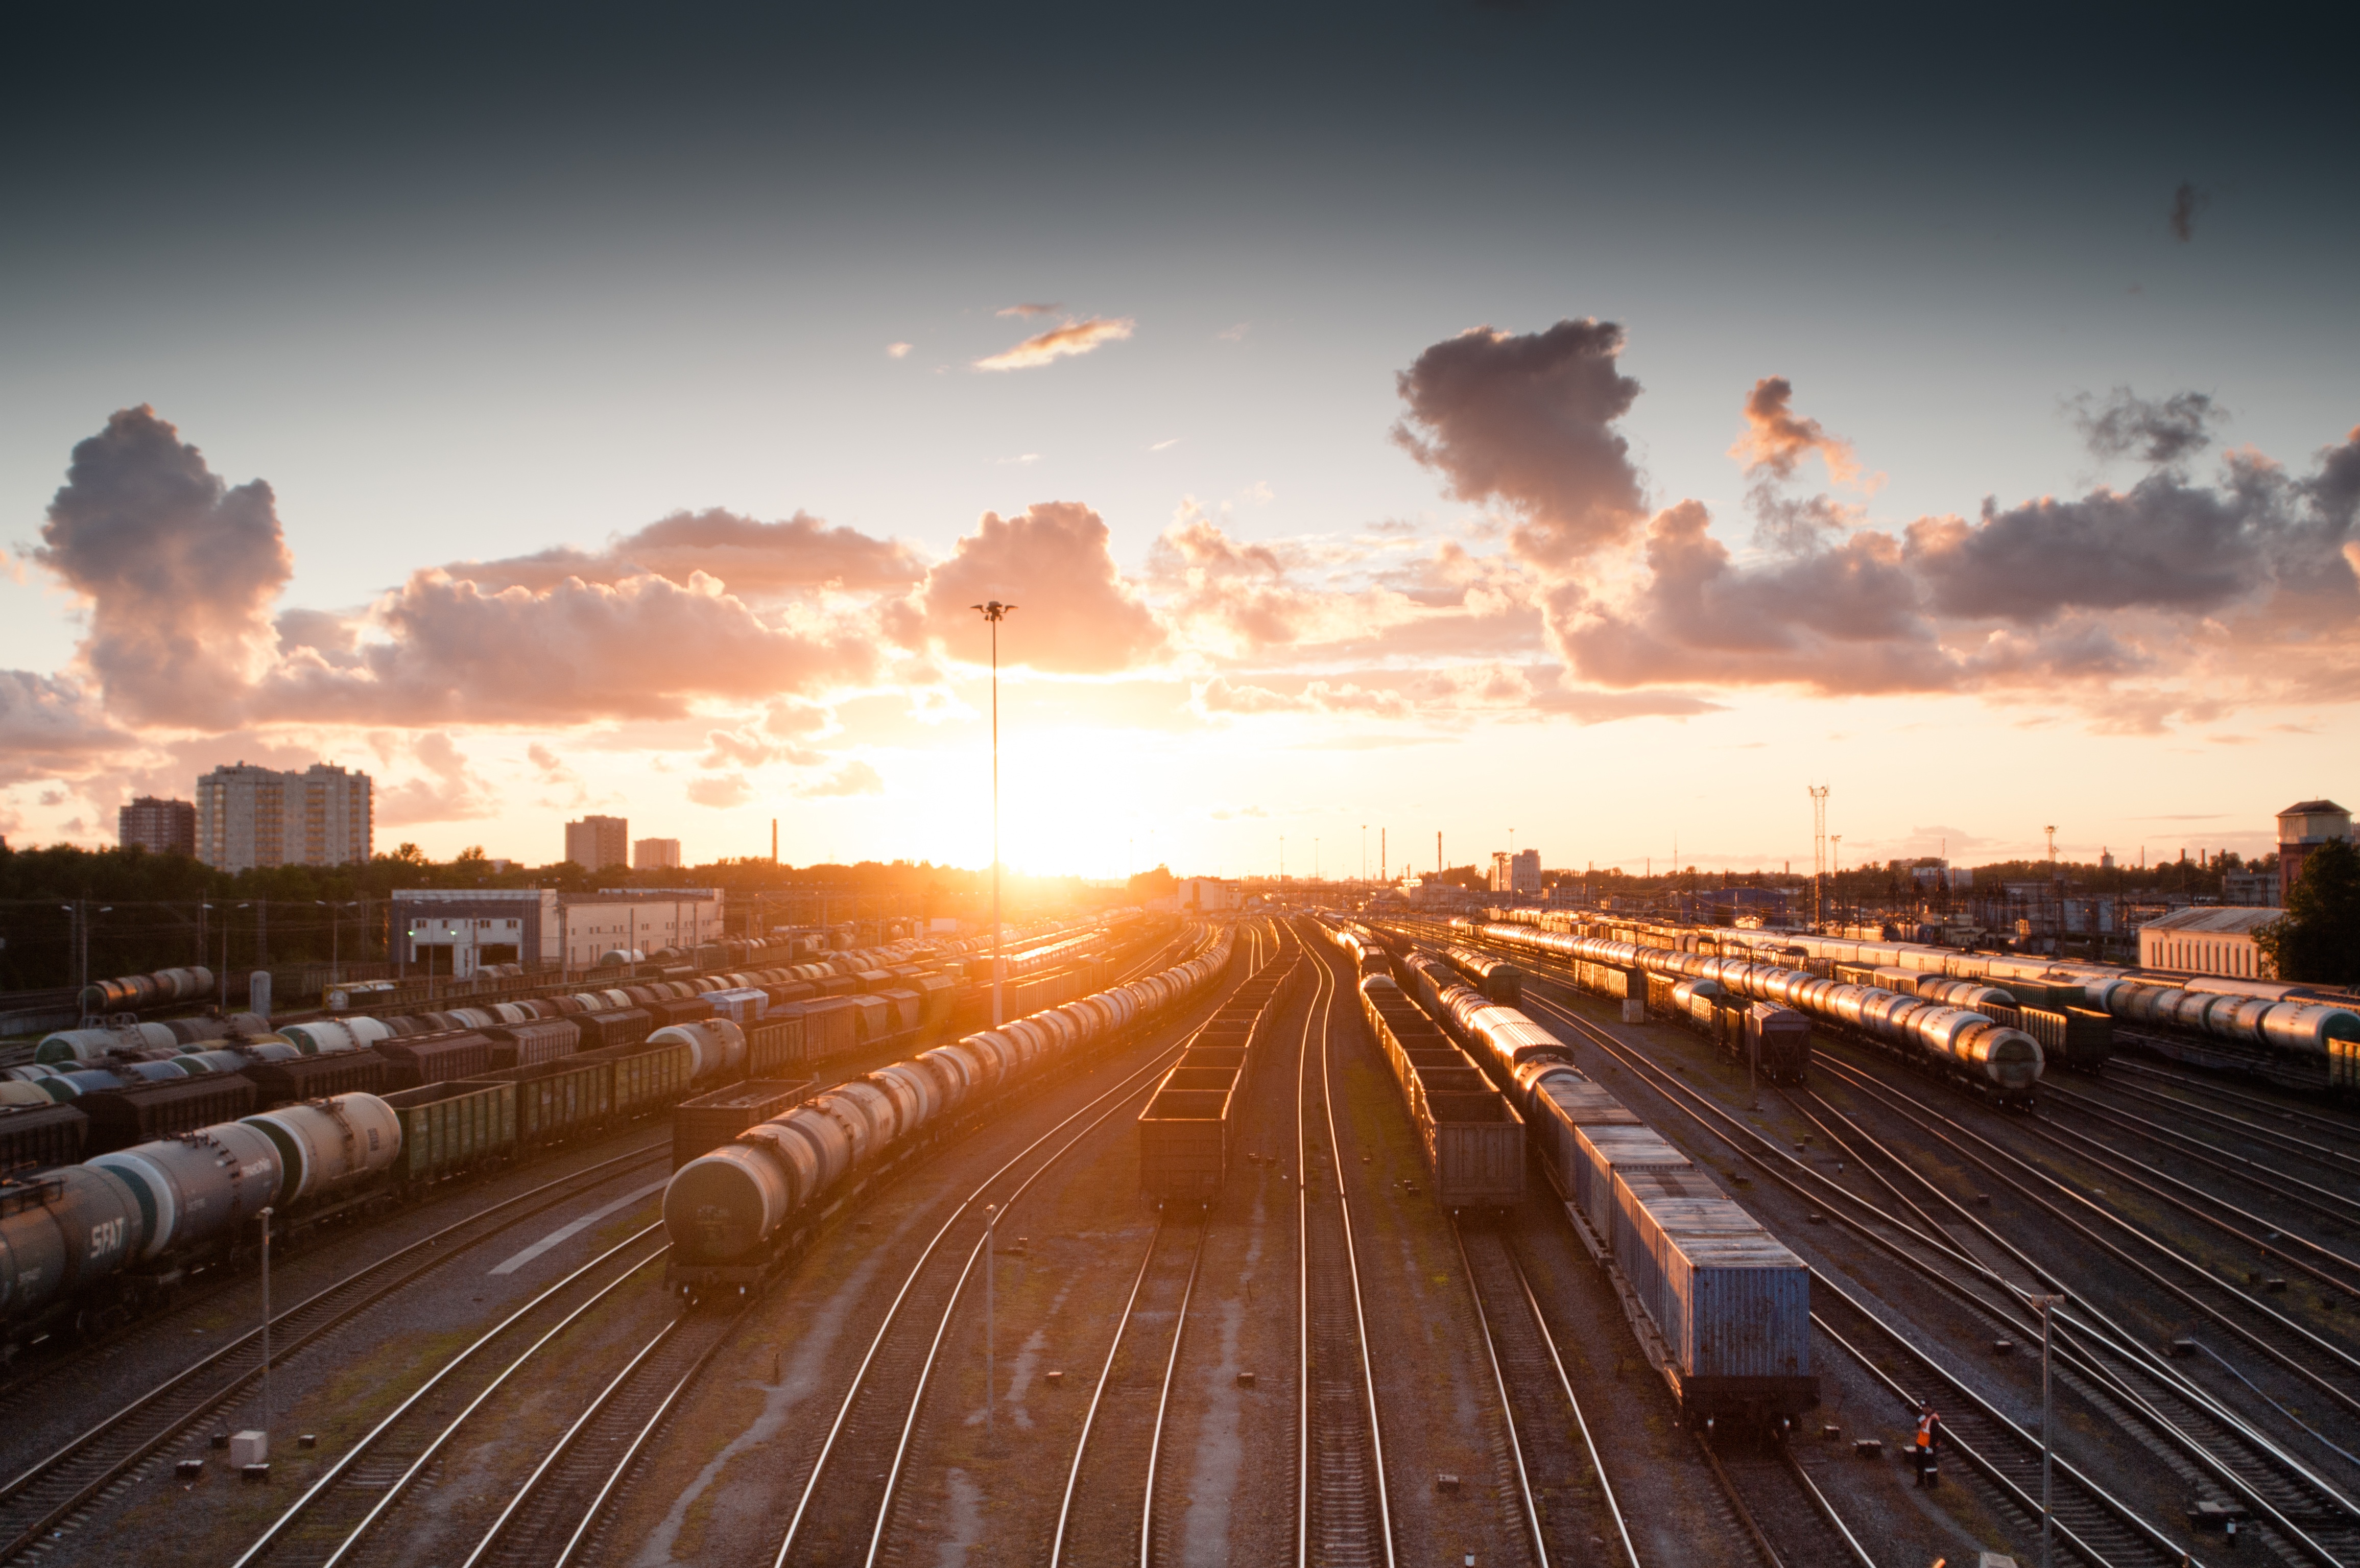
horizon, cloud, sky, track, sunrise, sunset, road, sunlight, morning, train track, highway, dawn, train, cityscape, dusk, transport, evening, weather, station, train station, atmospheric phenomenon